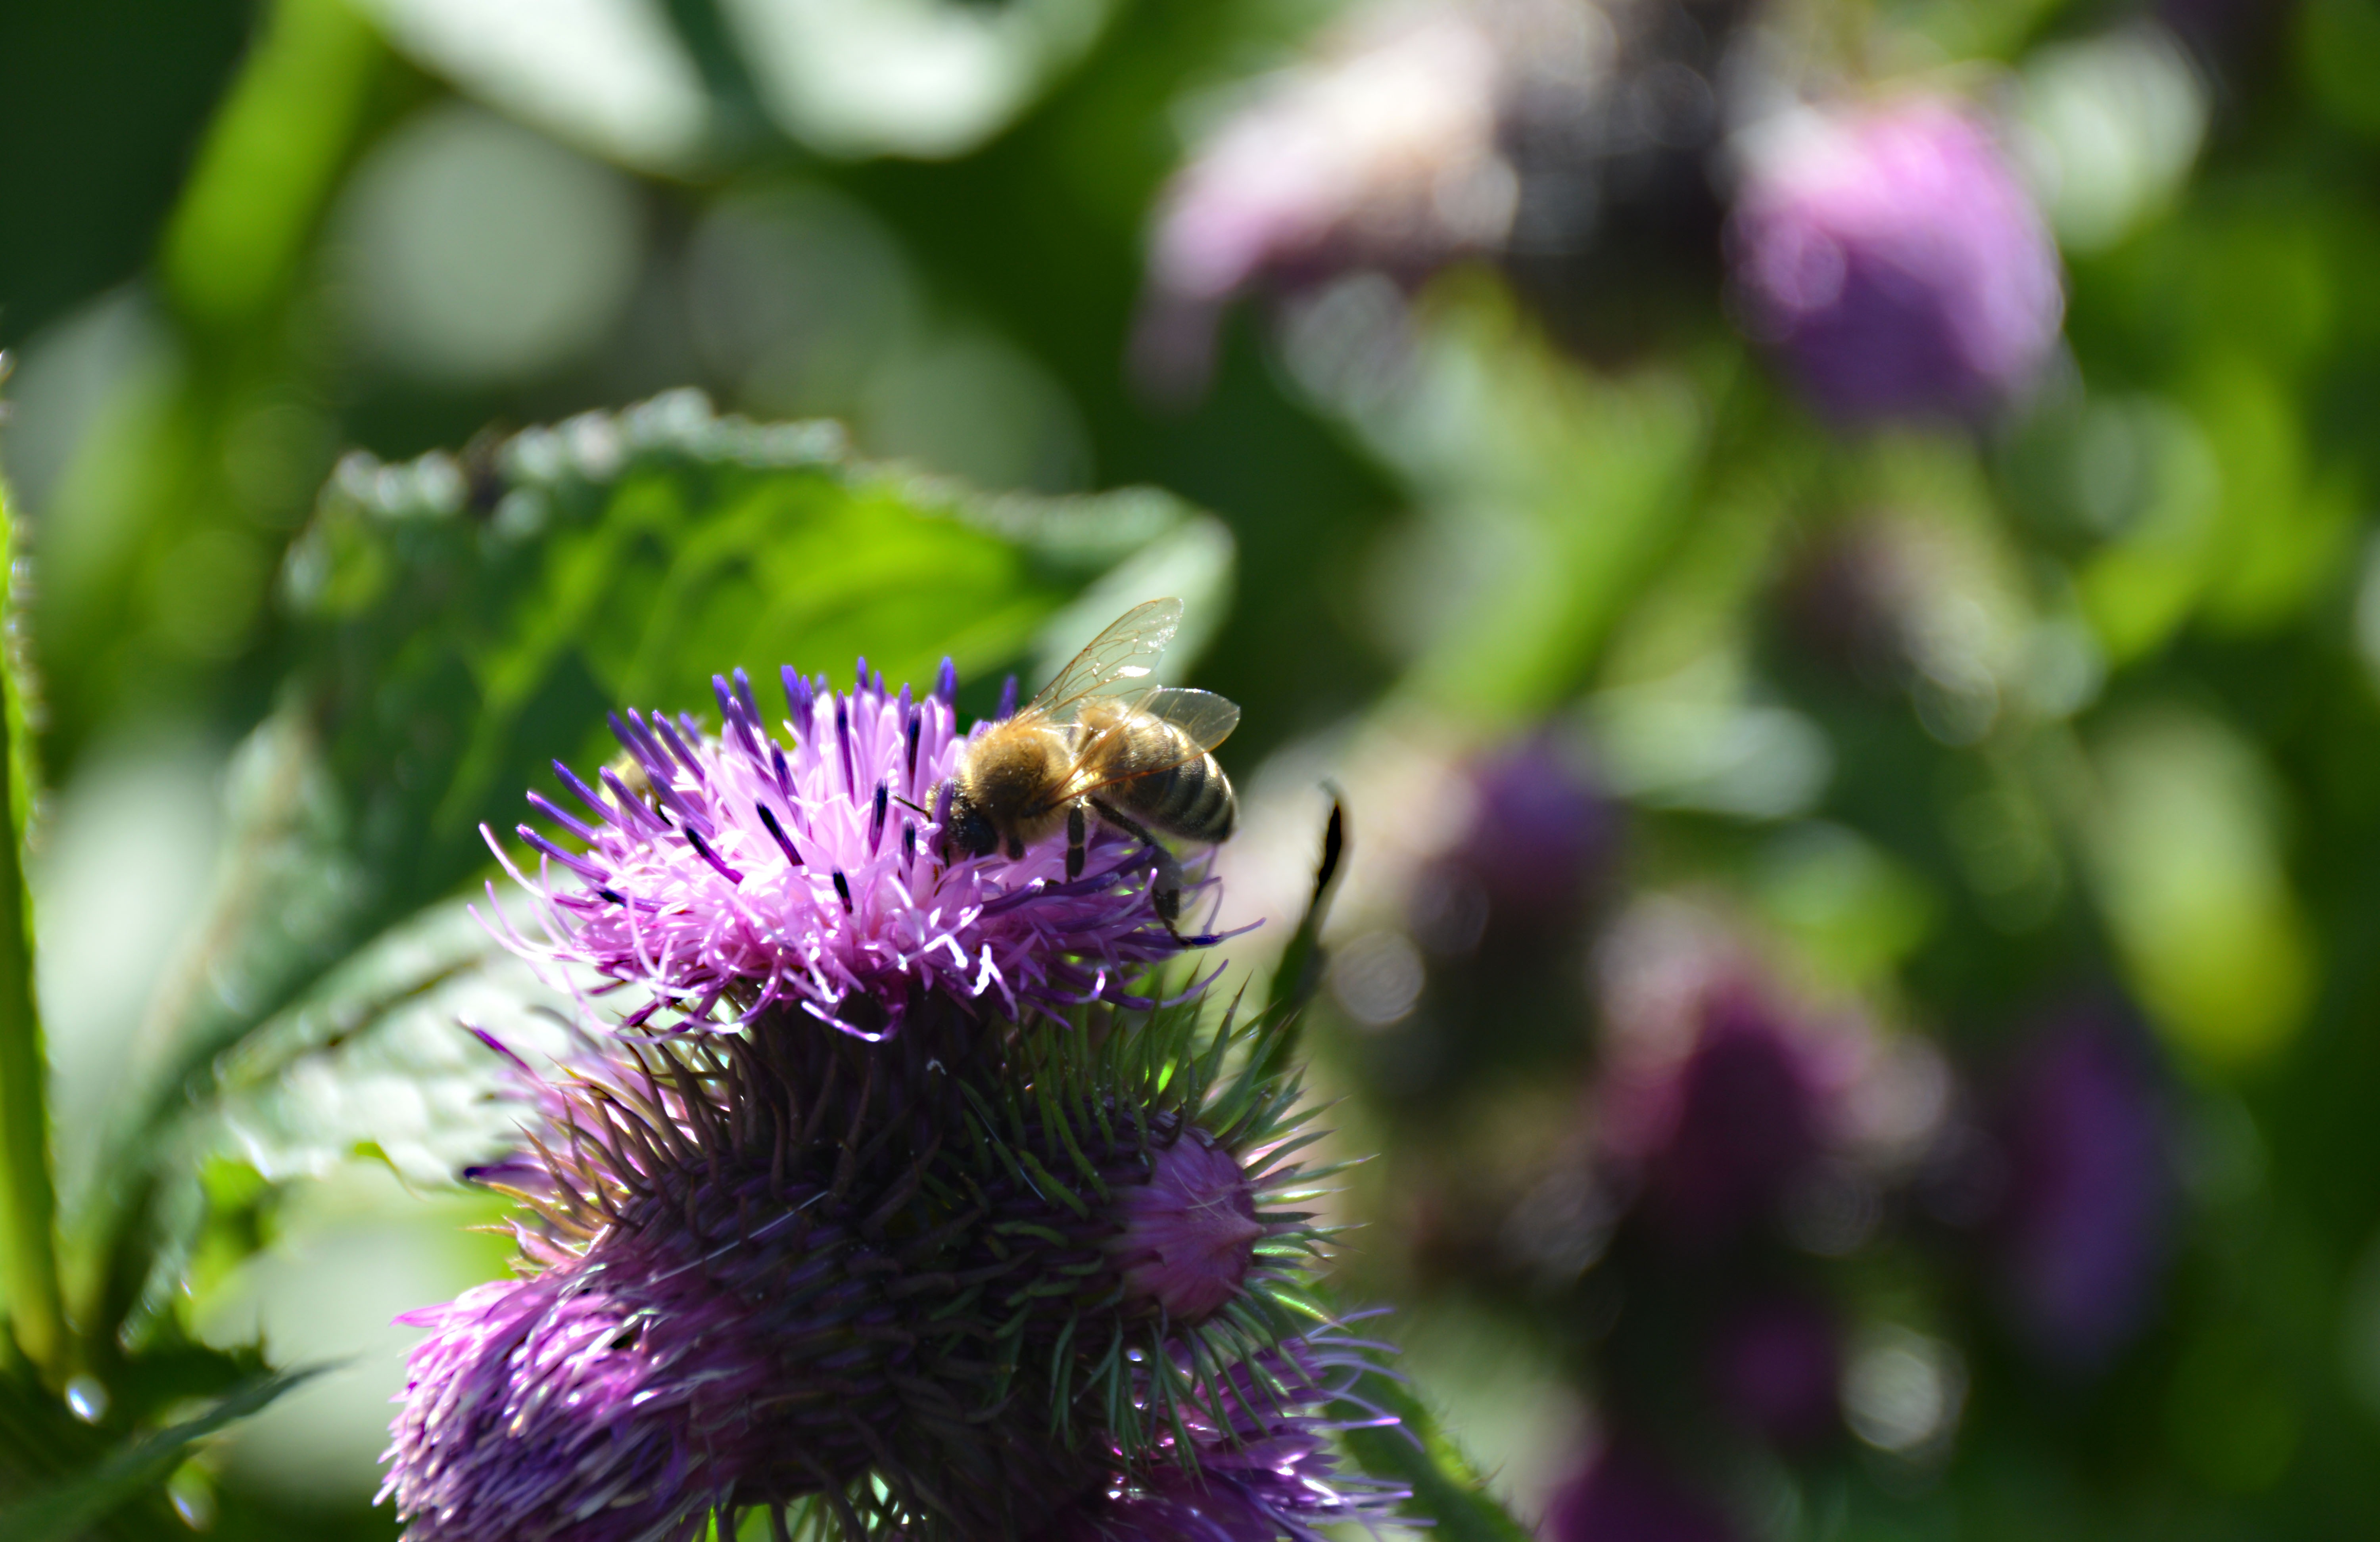
nature, grass, blossom, plant, meadow, flower, bloom, honey, pollination, insect, botany, close, flora, fauna, invertebrate, wildflower, close up, bee, bumblebee, nectar, environmental protection, macro photography, diestel, flowering plant, honey bee, pollinator, thistle bud, land plant, membrane winged insect